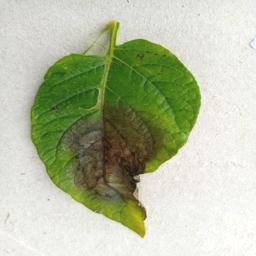
Etiqueta: Late Blight